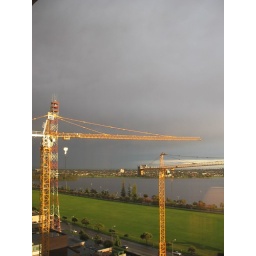
Dark clouds over river